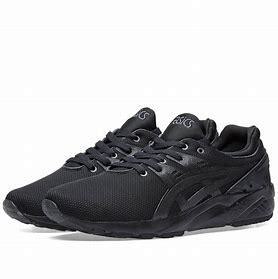
Brand: Asics
Model: Gel Kayano EVO